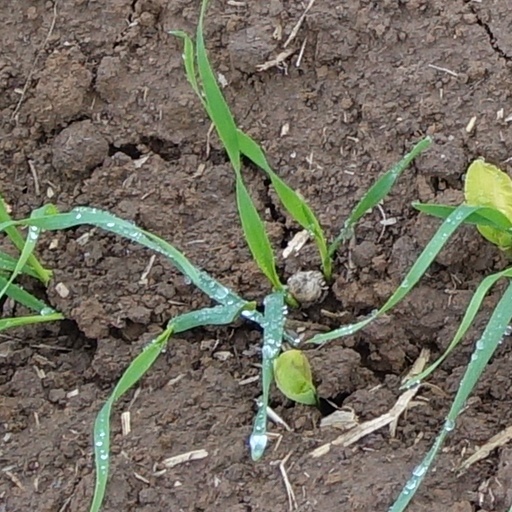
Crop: wheat